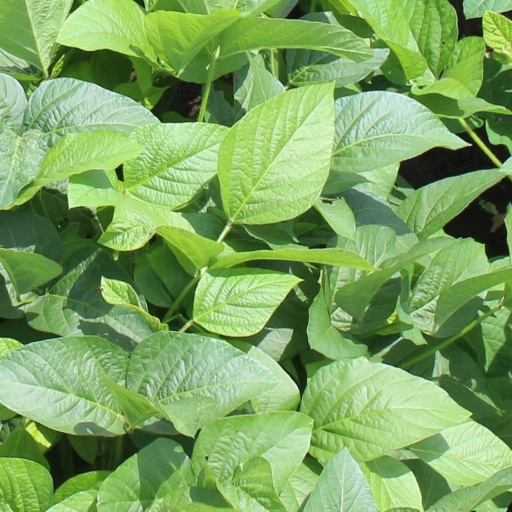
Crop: soybean